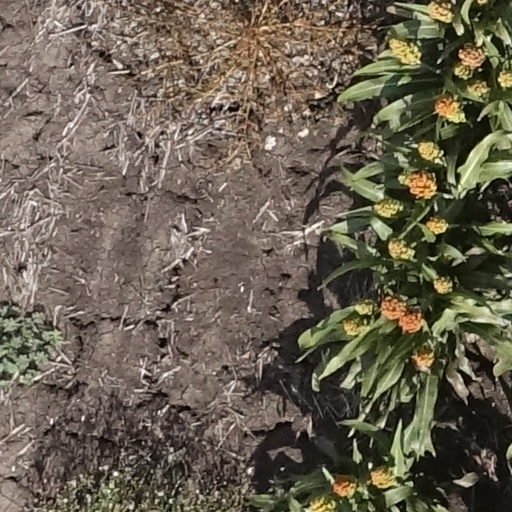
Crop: sorghum